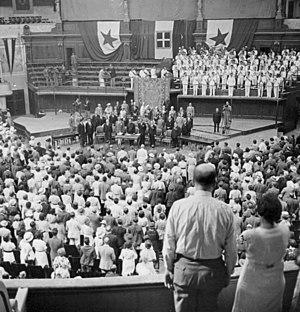
Rome /ʁɔm/ est la capitale de l'Italie. Située au centre-ouest de la péninsule italienne, près de la mer Tyrrhénienne, elle est également la capitale de la région du Latium, et fut celle de l'Empire romain durant 357 ans. En 2019, elle compte 2 844 395 habitants établis sur 1 285 km², ce qui fait d'elle la commune la plus peuplée d'Italie et la troisième plus étendue d'Europe après Moscou et Londres. Son aire urbaine recense 4 356 403 habitants en 2016. Elle présente en outre la particularité de contenir un État enclavé dans son territoire : la cité-État du Vatican, dont le pape est le souverain. C'est le seul exemple existant d'un État à l'intérieur d'une ville.